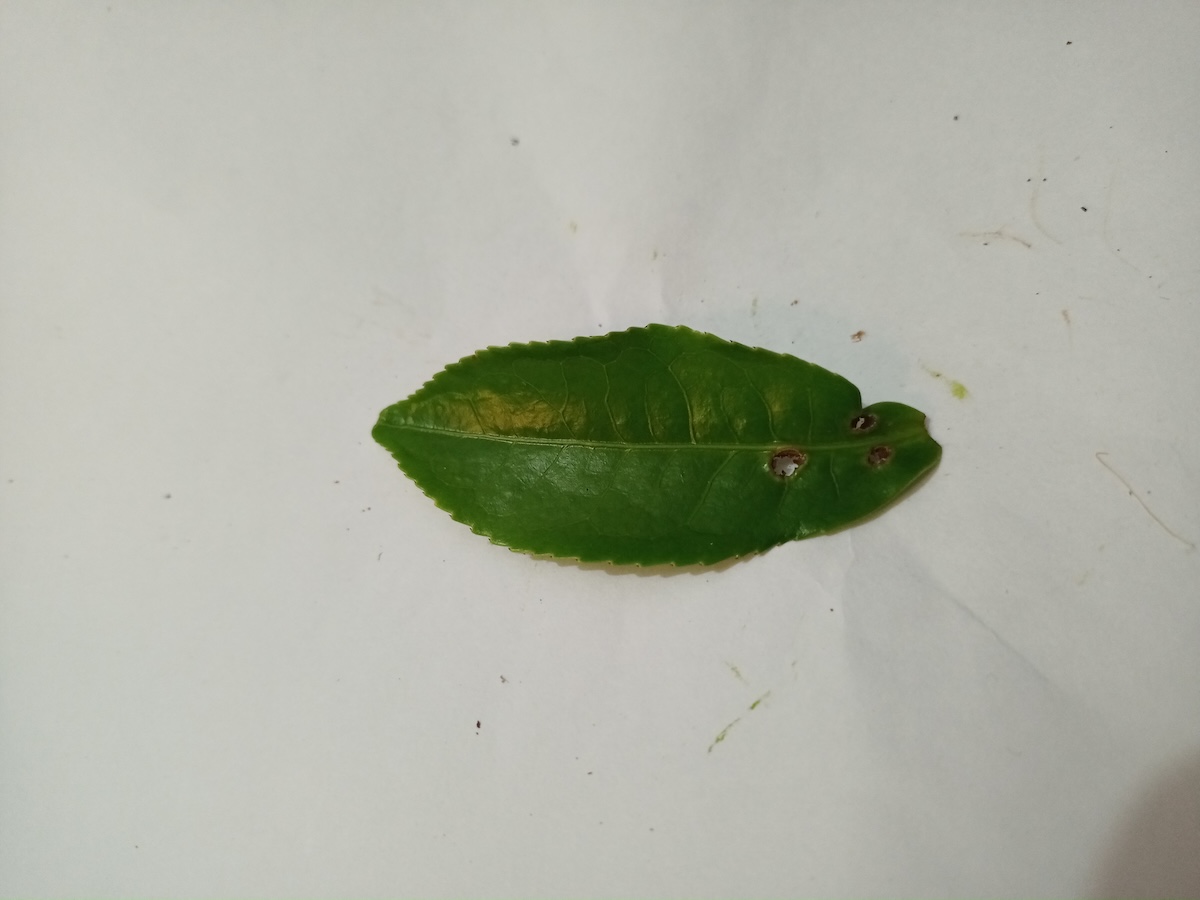
Label: Green mirid bug